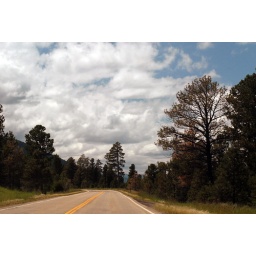
highway above red canyon lodge